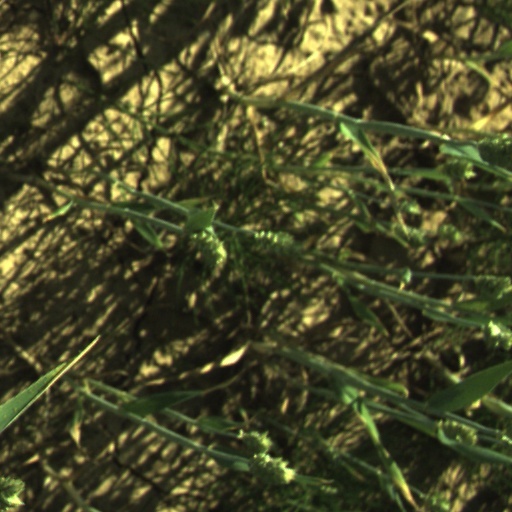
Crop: wheat